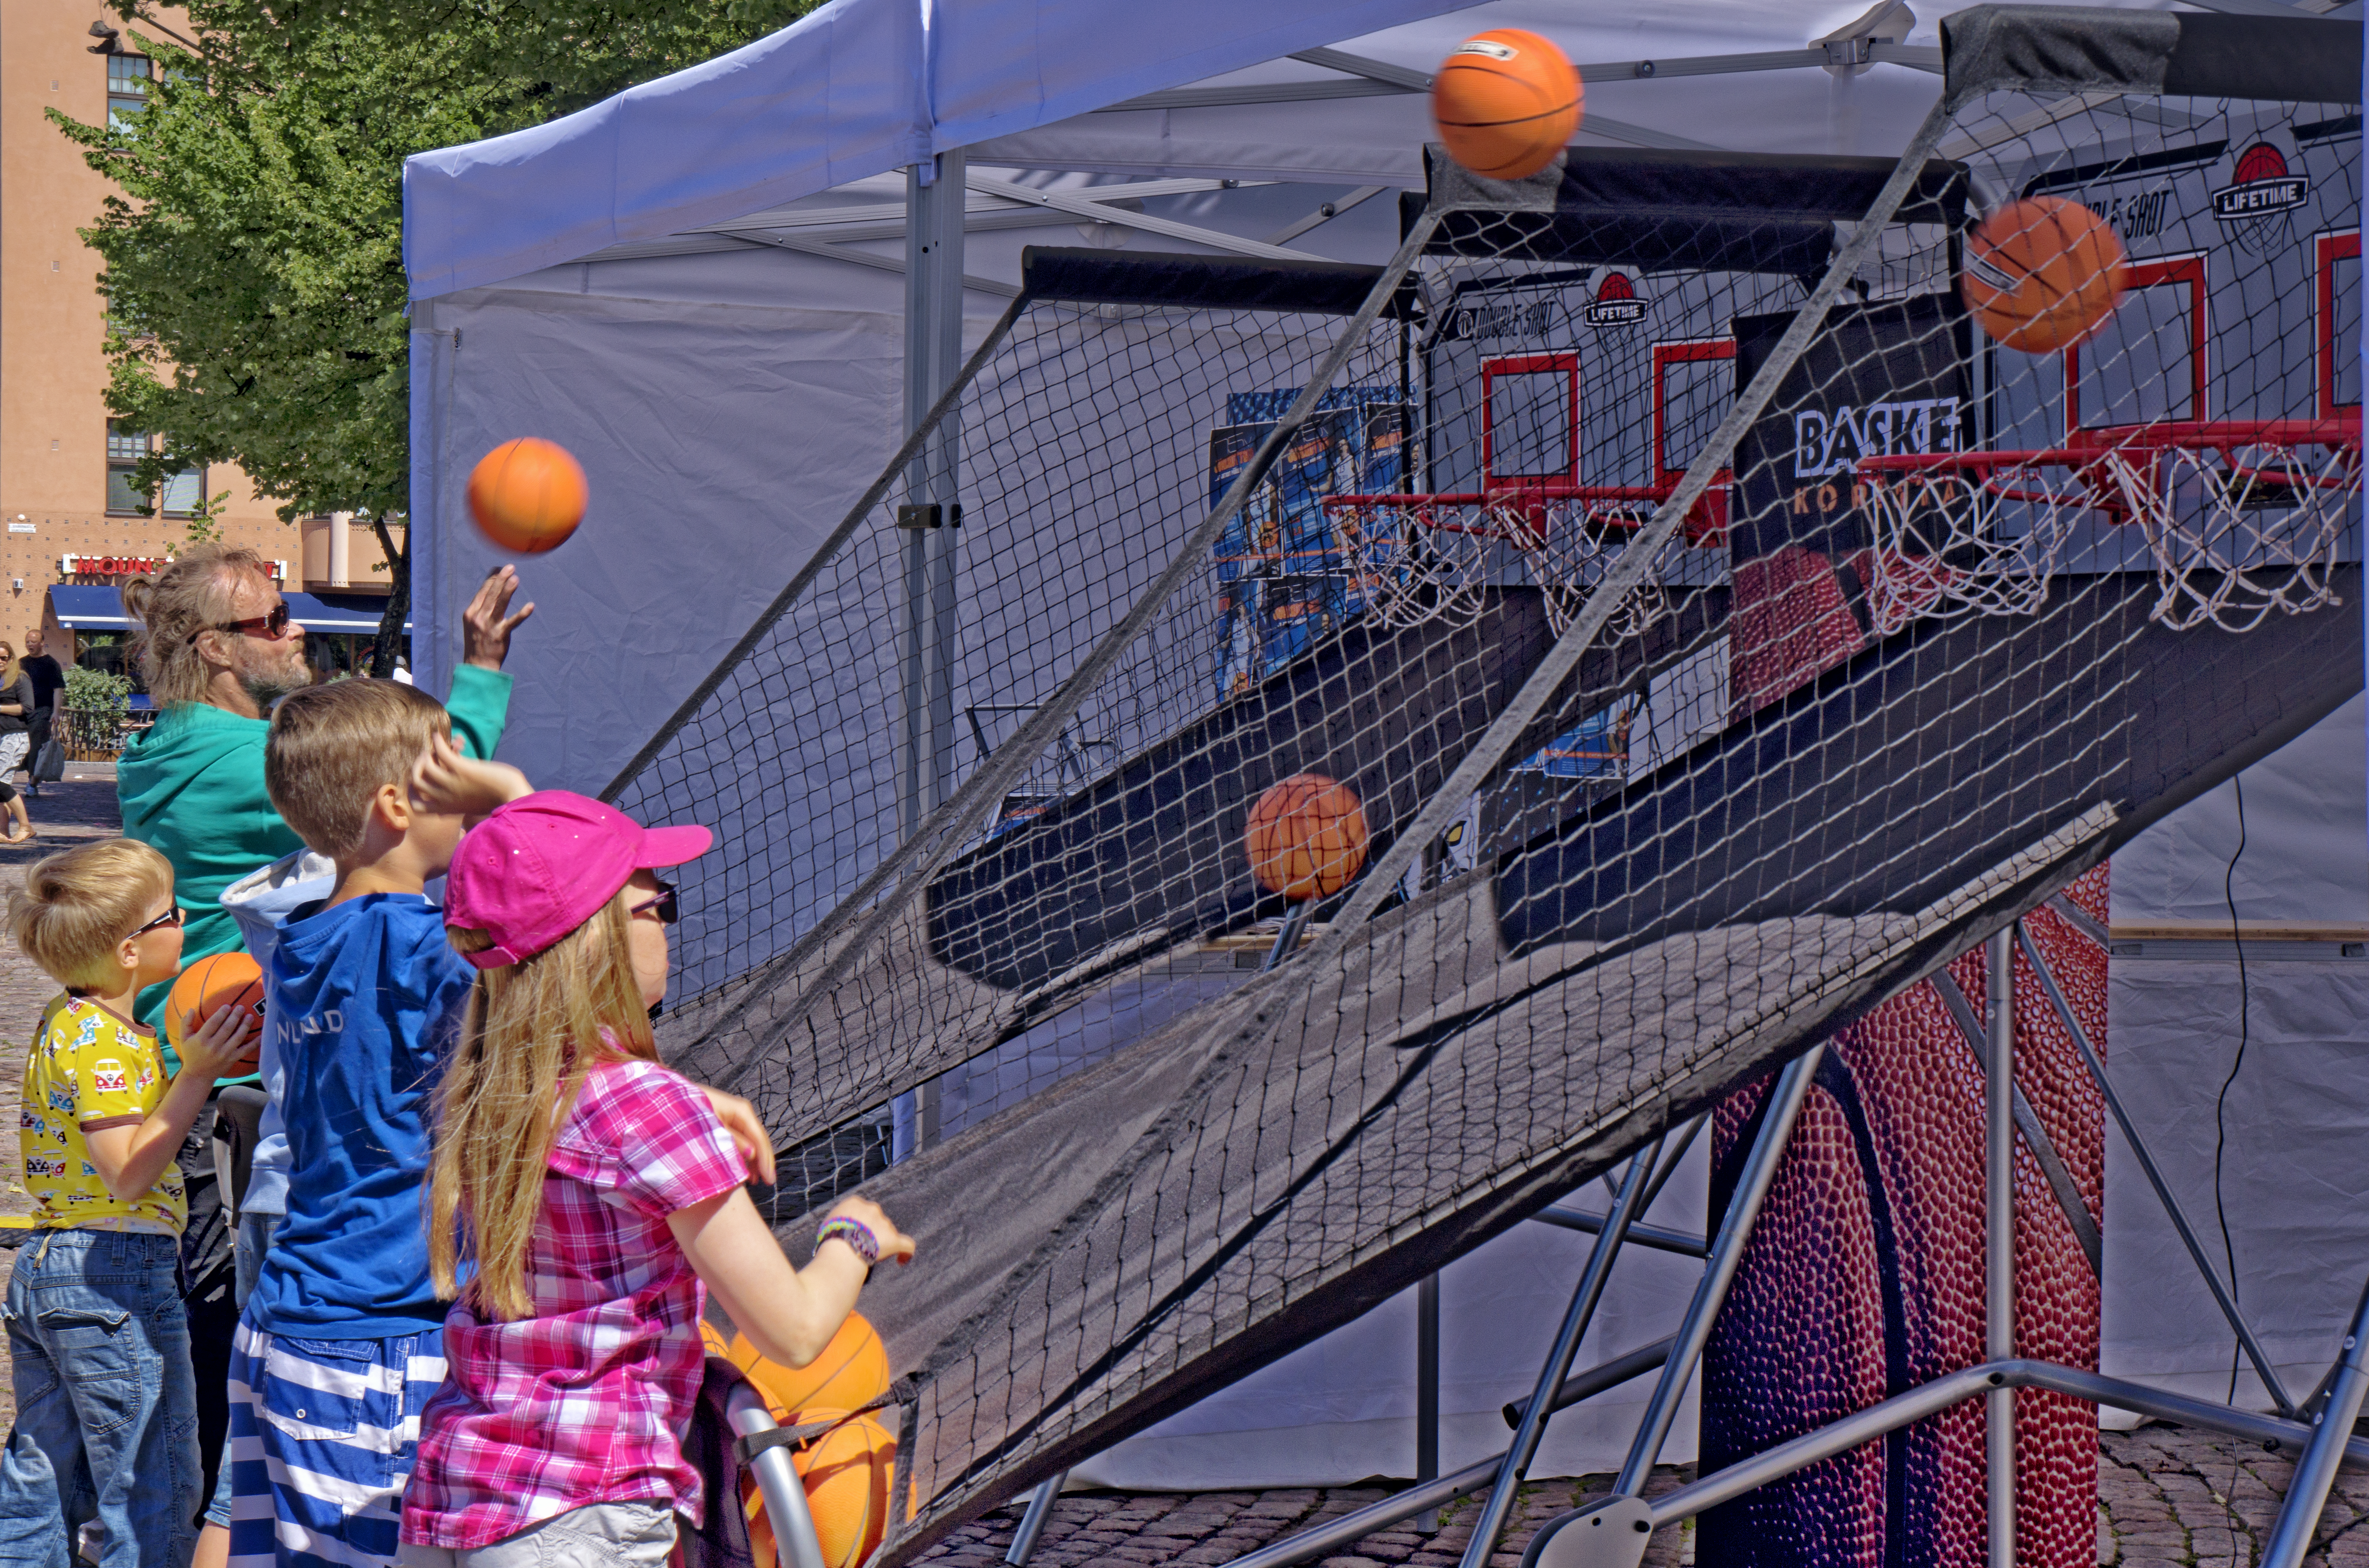
air, cup, basketball, square, world, kids, 2014, cool image, spain, three, sony, finland, helsinki, event, alpha, cool photo, i, 3000, throwing, ilce, ilce3000, rautatientori, promo, 3000k, ilce3000k, fiba